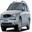
Label: automobile